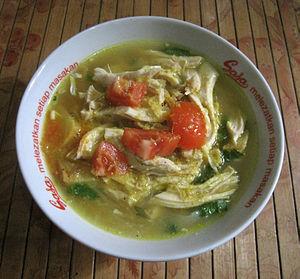
Dans la cuisine indonésienne, le soto, sroto, tauto, ou coto, est une soupe traditionnelle à base de bouillon, de viande et de légumes. Les nombreuses soupes traditionnelles du pays sont dénommées soto, tandis que les soupes d'influences étrangères et occidentales sont appelées sop.